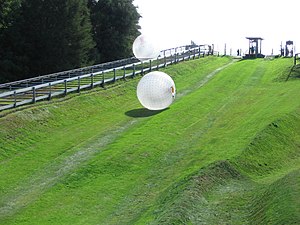
Zorbing
Zorbing i Rotorua
Zorbing er en aktivitet hvor en person lukkes inde i en stor oppustet plastikkugle og rulles ned af en bakke.